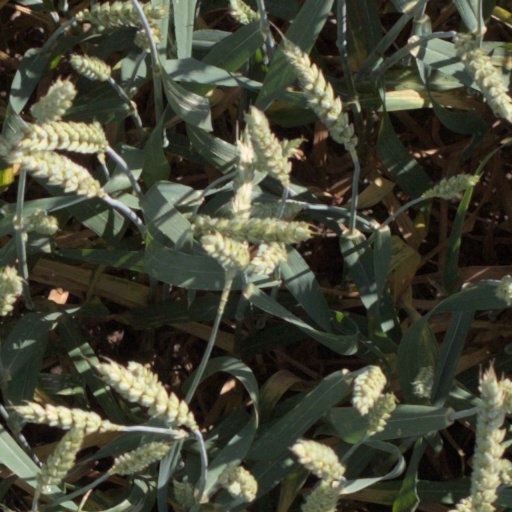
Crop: wheat